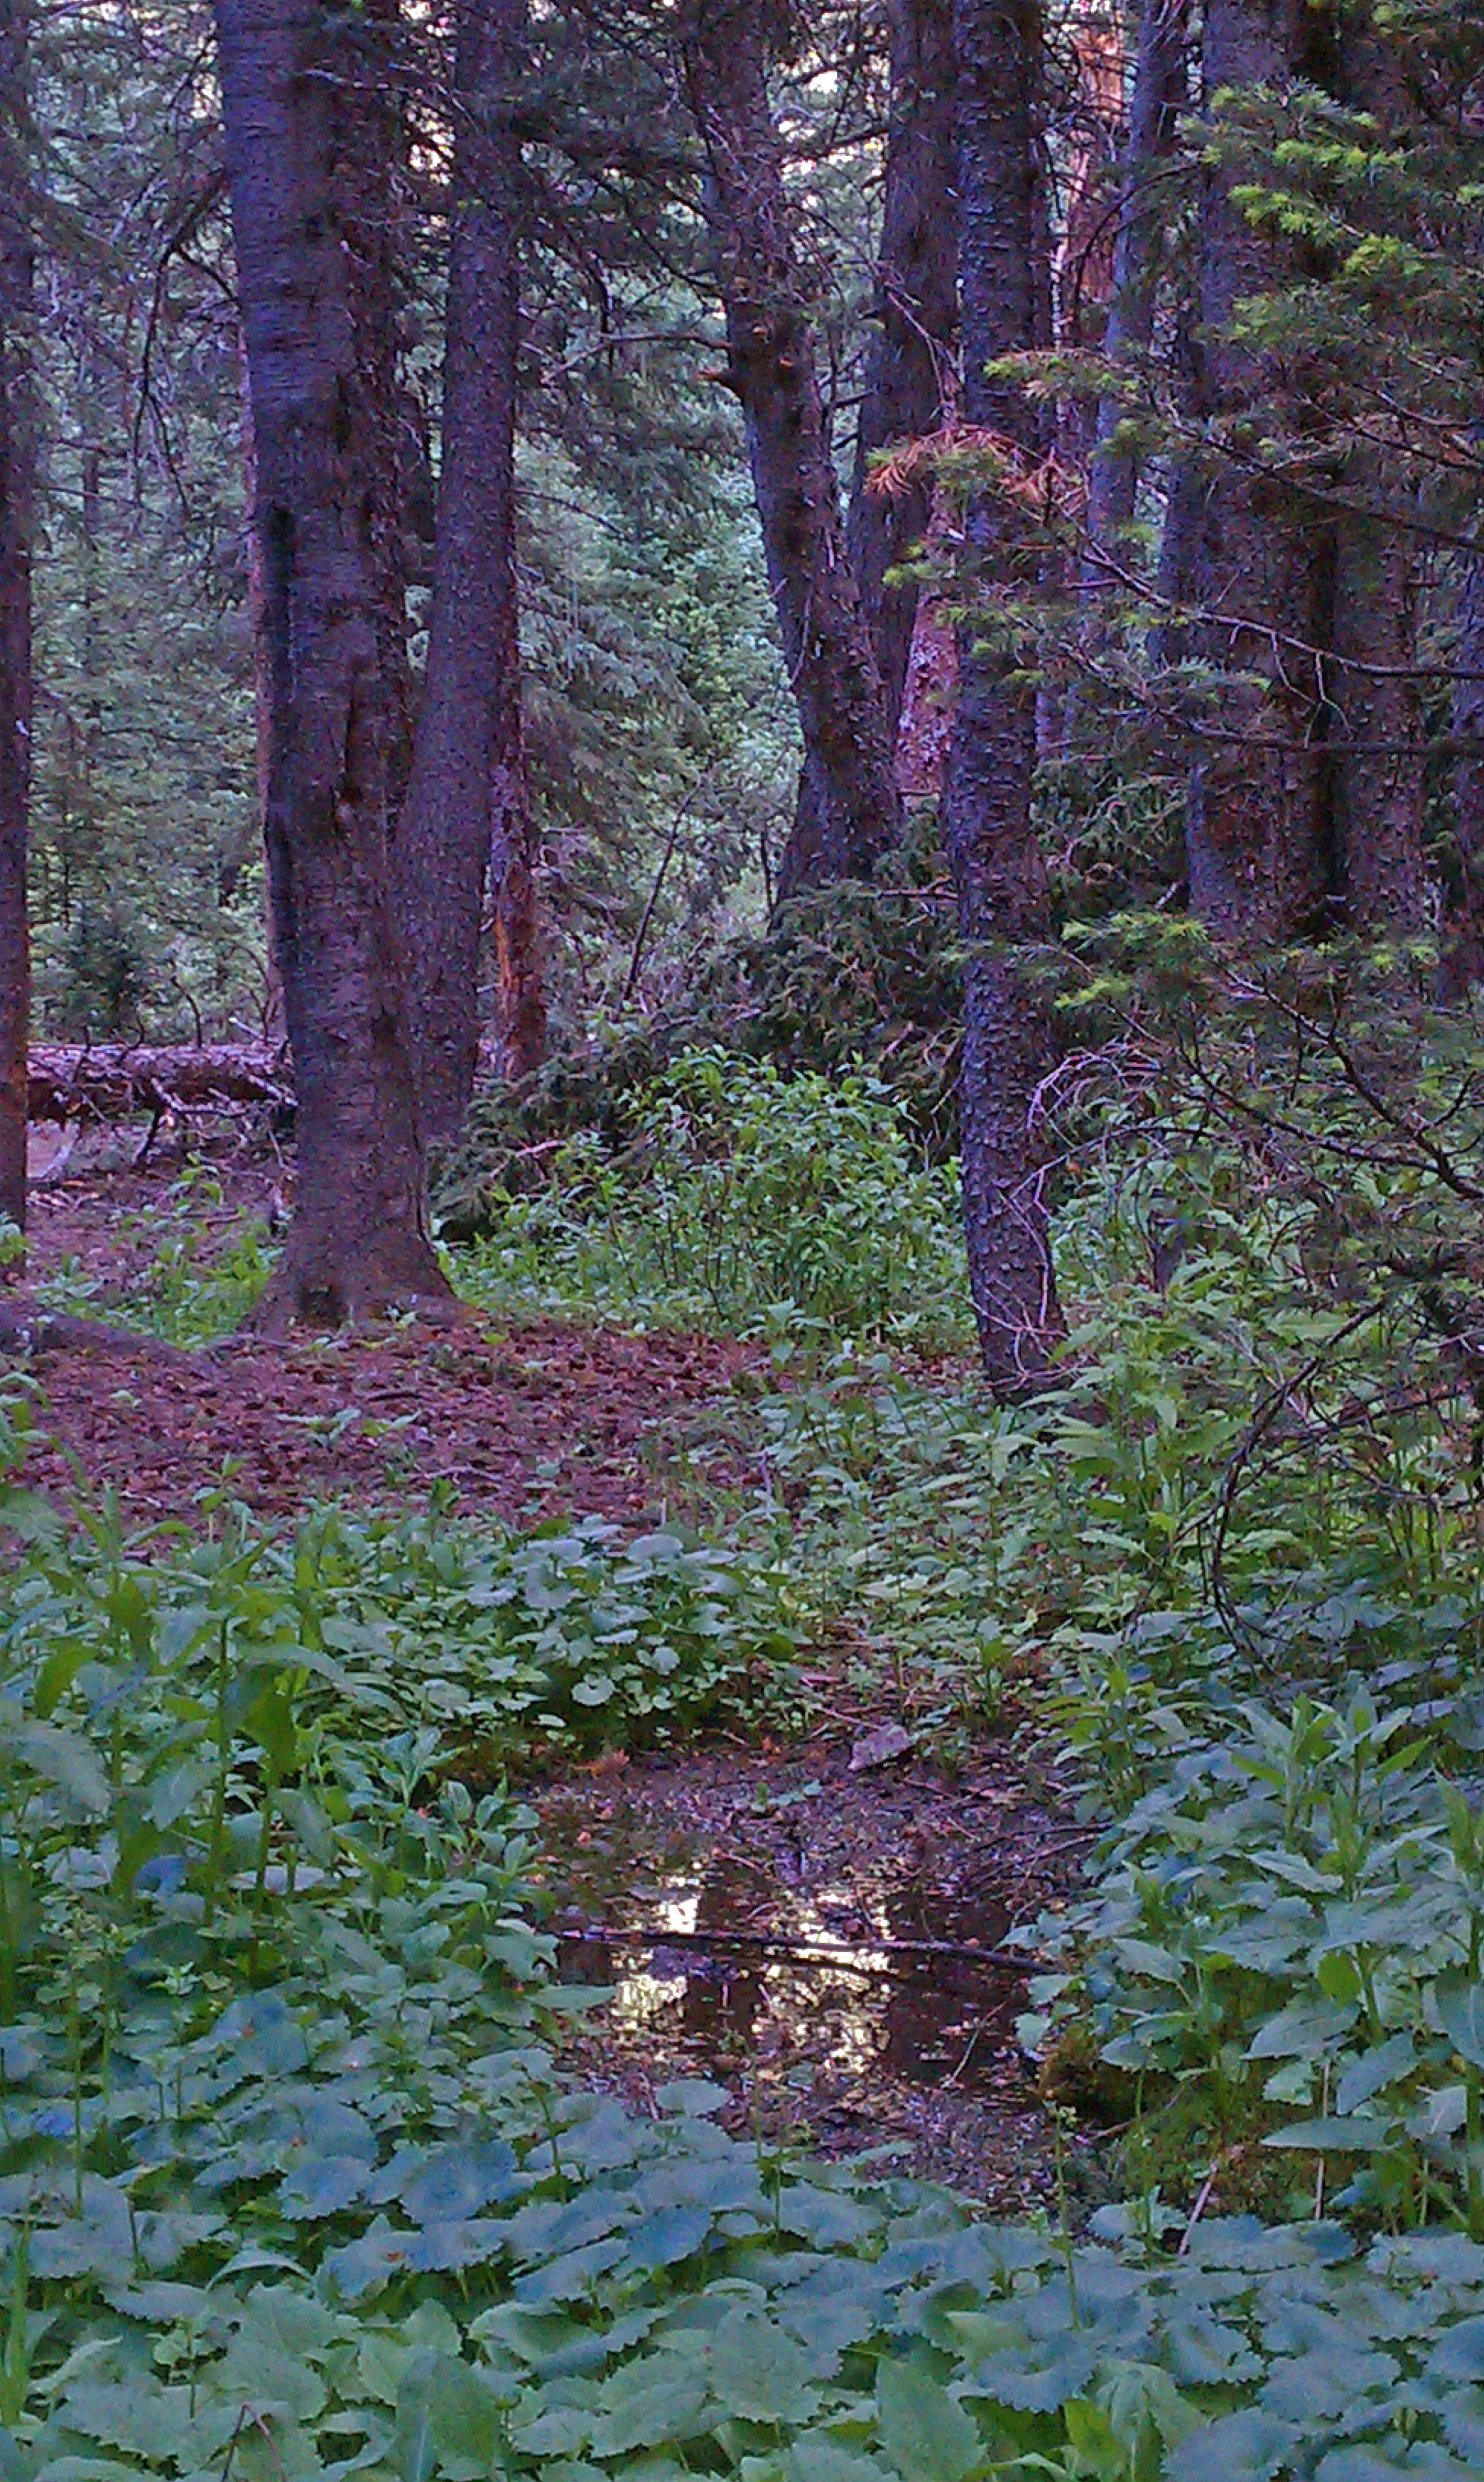
tree, water, nature, forest, outdoor, creek, swamp, wilderness, wood, leaf, flower, pond, stream, green, reflection, autumn, wetland, woodland, habitat, ecosystem, beautiful landscape, forest landscape, biome, natural environment, woody plant, temperate coniferous forest